McMaster University

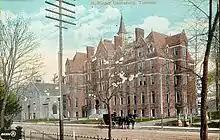
Portrait of McMaster Hall, located in Toronto, Ontario

The new university, housed in McMaster Hall in Toronto, was sponsored by the Baptist Convention of Ontario and Quebec as an undergraduate institution for its clergy and adherents. The first courses—initially limited to arts and theology leading to a BA degree—were taught in 1890, and the first degrees were conferred in 1894.